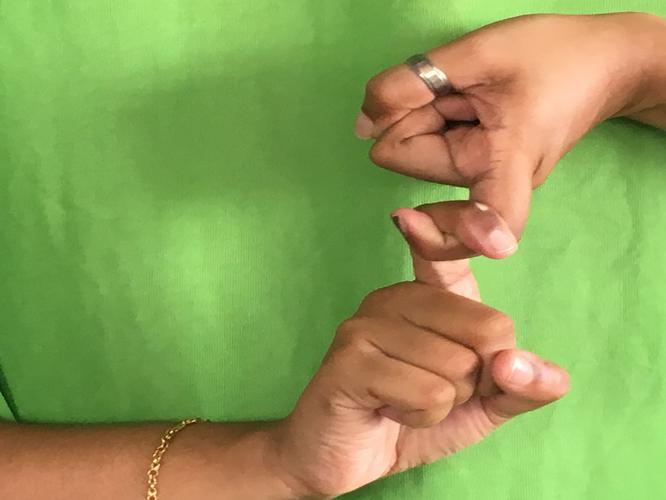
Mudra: Pasha
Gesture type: double_hand